Answer in natural language. Considering the relative positions, where is abstract rectangle frame on wall with respect to stainless steel kitchen sink? Choose between the following options: right or left
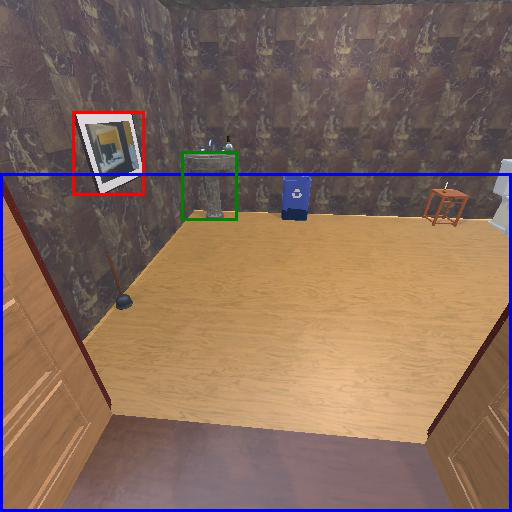
<answer>left</answer>